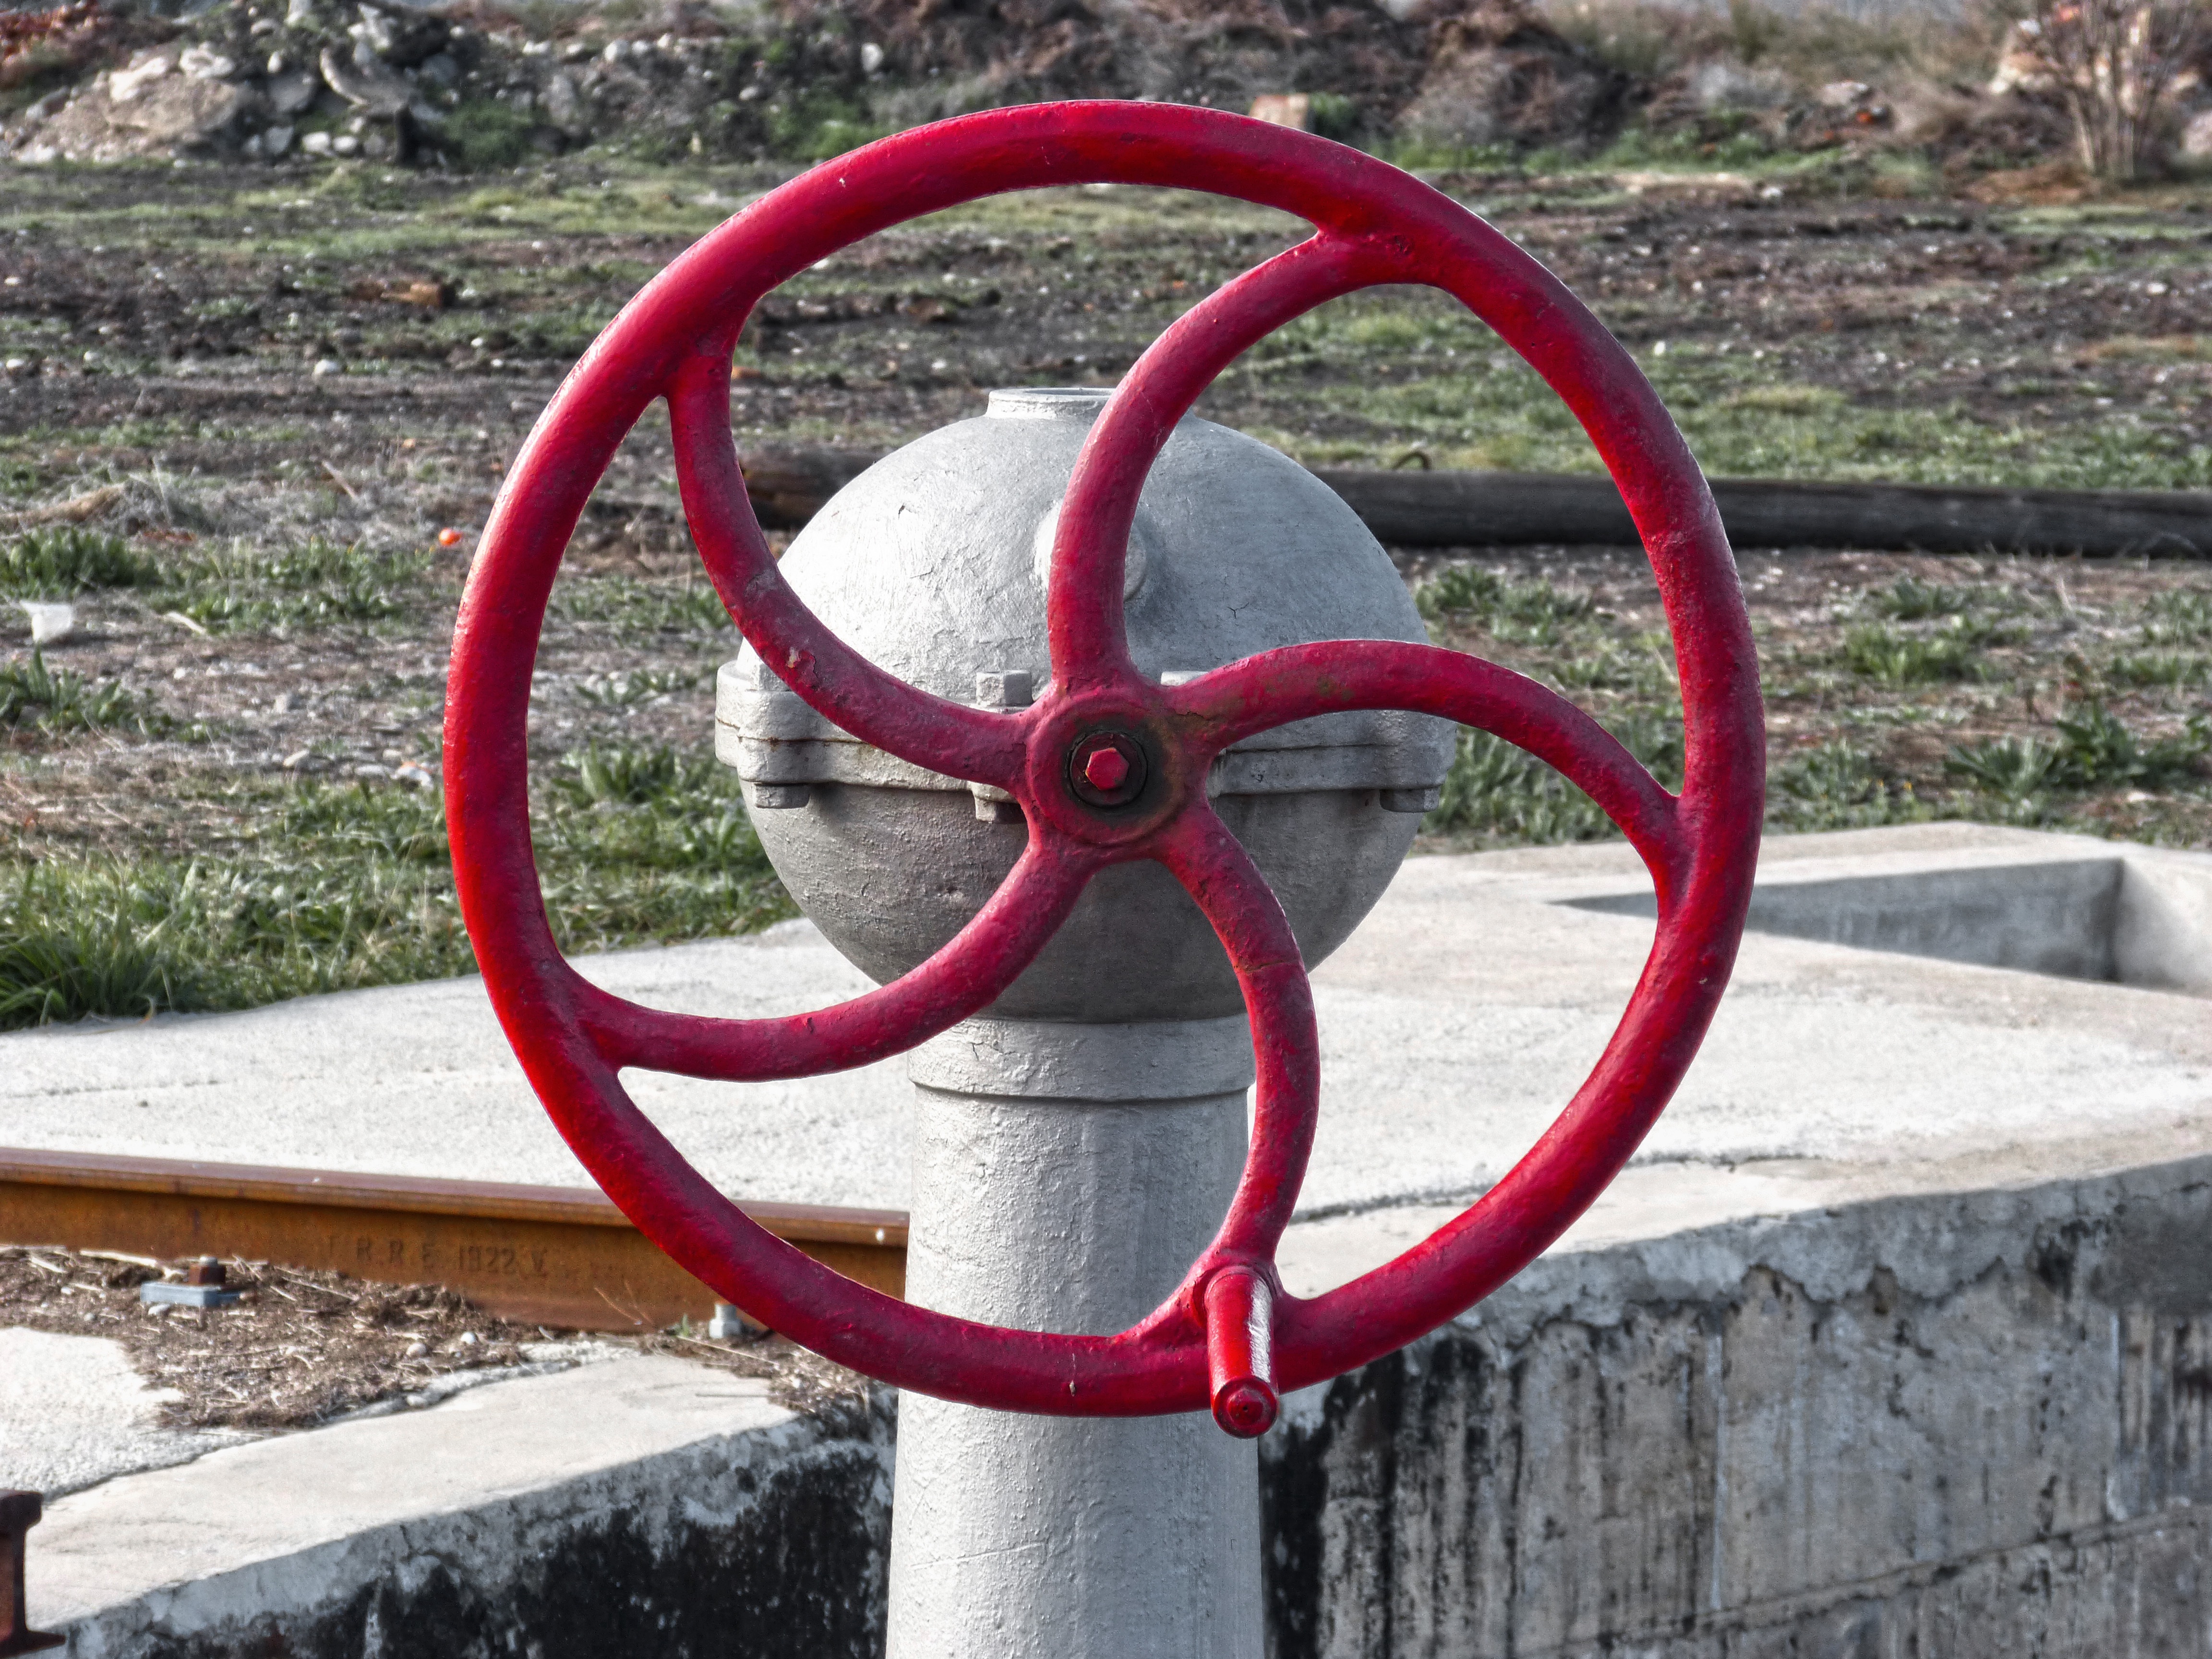
vintage, wheel, old, vehicle, machine, mechanism, sculpture, iron, crank